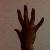
The image shows a hand gesture representing the number 5 in Indian Sign Language.